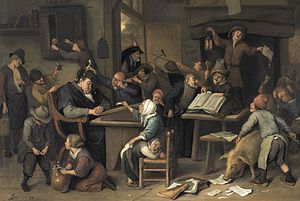
Uddannelse
Jan Steen (1672)
Uddannelse er et udtryk, der både benyttes om den uformelle læring af færdigheder, viden og holdninger og de uddannelsesinstitutioner, som udbyder formelle uddannelsestilbud. Det kan foregå på meget specifikke, målrettede områder, eller det kan være mere grundlæggende og mindre håndgribeligt: at få erfaring, god dømmekraft og visdom, eller med et andet ord almen dannelse.